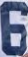
Number: 6